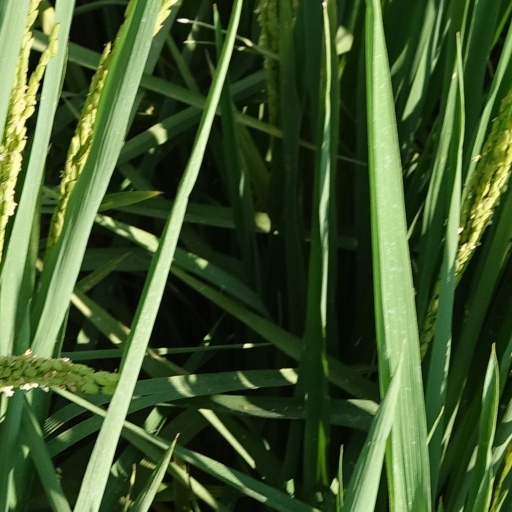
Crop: rice